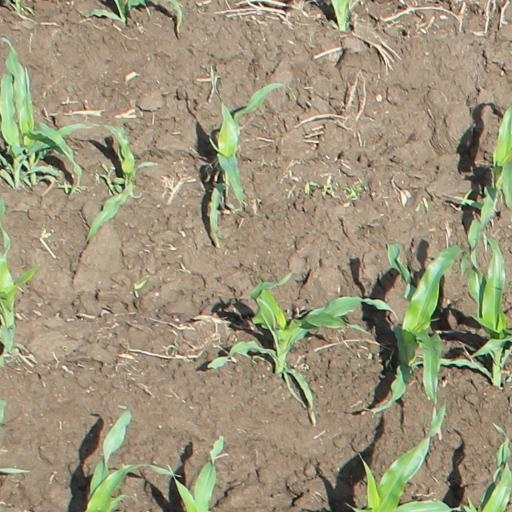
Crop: maize; corn